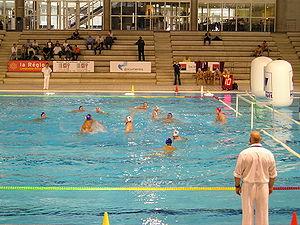
Montpellier, premier tour du Trophée LEN, match Odense-Bucarest, troisième période. Le Dinamo de Bucarest à l'offensive (bonnet bleu). Le n°11 (Andrei Valeriu Georgescu) feinte un tir (le ballon est dans l'eau au bout de son bras gauche. Arbitres: Chris Freebury Chris (premier plan), Antonio Suarez Medina (arrière-plan).